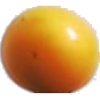
Label: cherry_wax_yellow